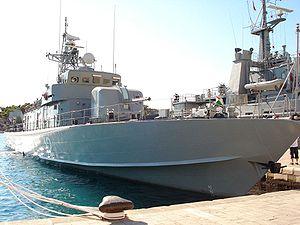
La classe Kralj est une classe de deux bateaux lance-missiles, dont l'un était en commande pour laYugoslav Navy et l'autre, à la suite de la dislocation de la Yougoslavie, a été construit pour la marine militaire croate. Depuis 2009, les deux navires restent en service. Il s'agit d'une version améliorée de la classe Končar mesurant 8,5 mètres de plus. Kralj Petar Krešimir IV et son navire jumeau Kralj Dmitar Zvonimir sont les seuls navires de leur catégorie. Un troisième navire potentiel était à l'étude en 1999, mais le navire n'a jamais été mis en service en raison de contraintes budgétaires. Les deux navires portent les noms d'anciens rois de Croatie.